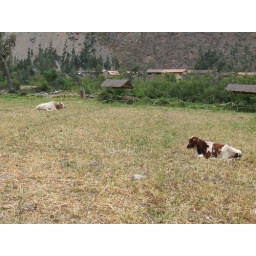
Just a few cattle grazing in a field in the ruins.